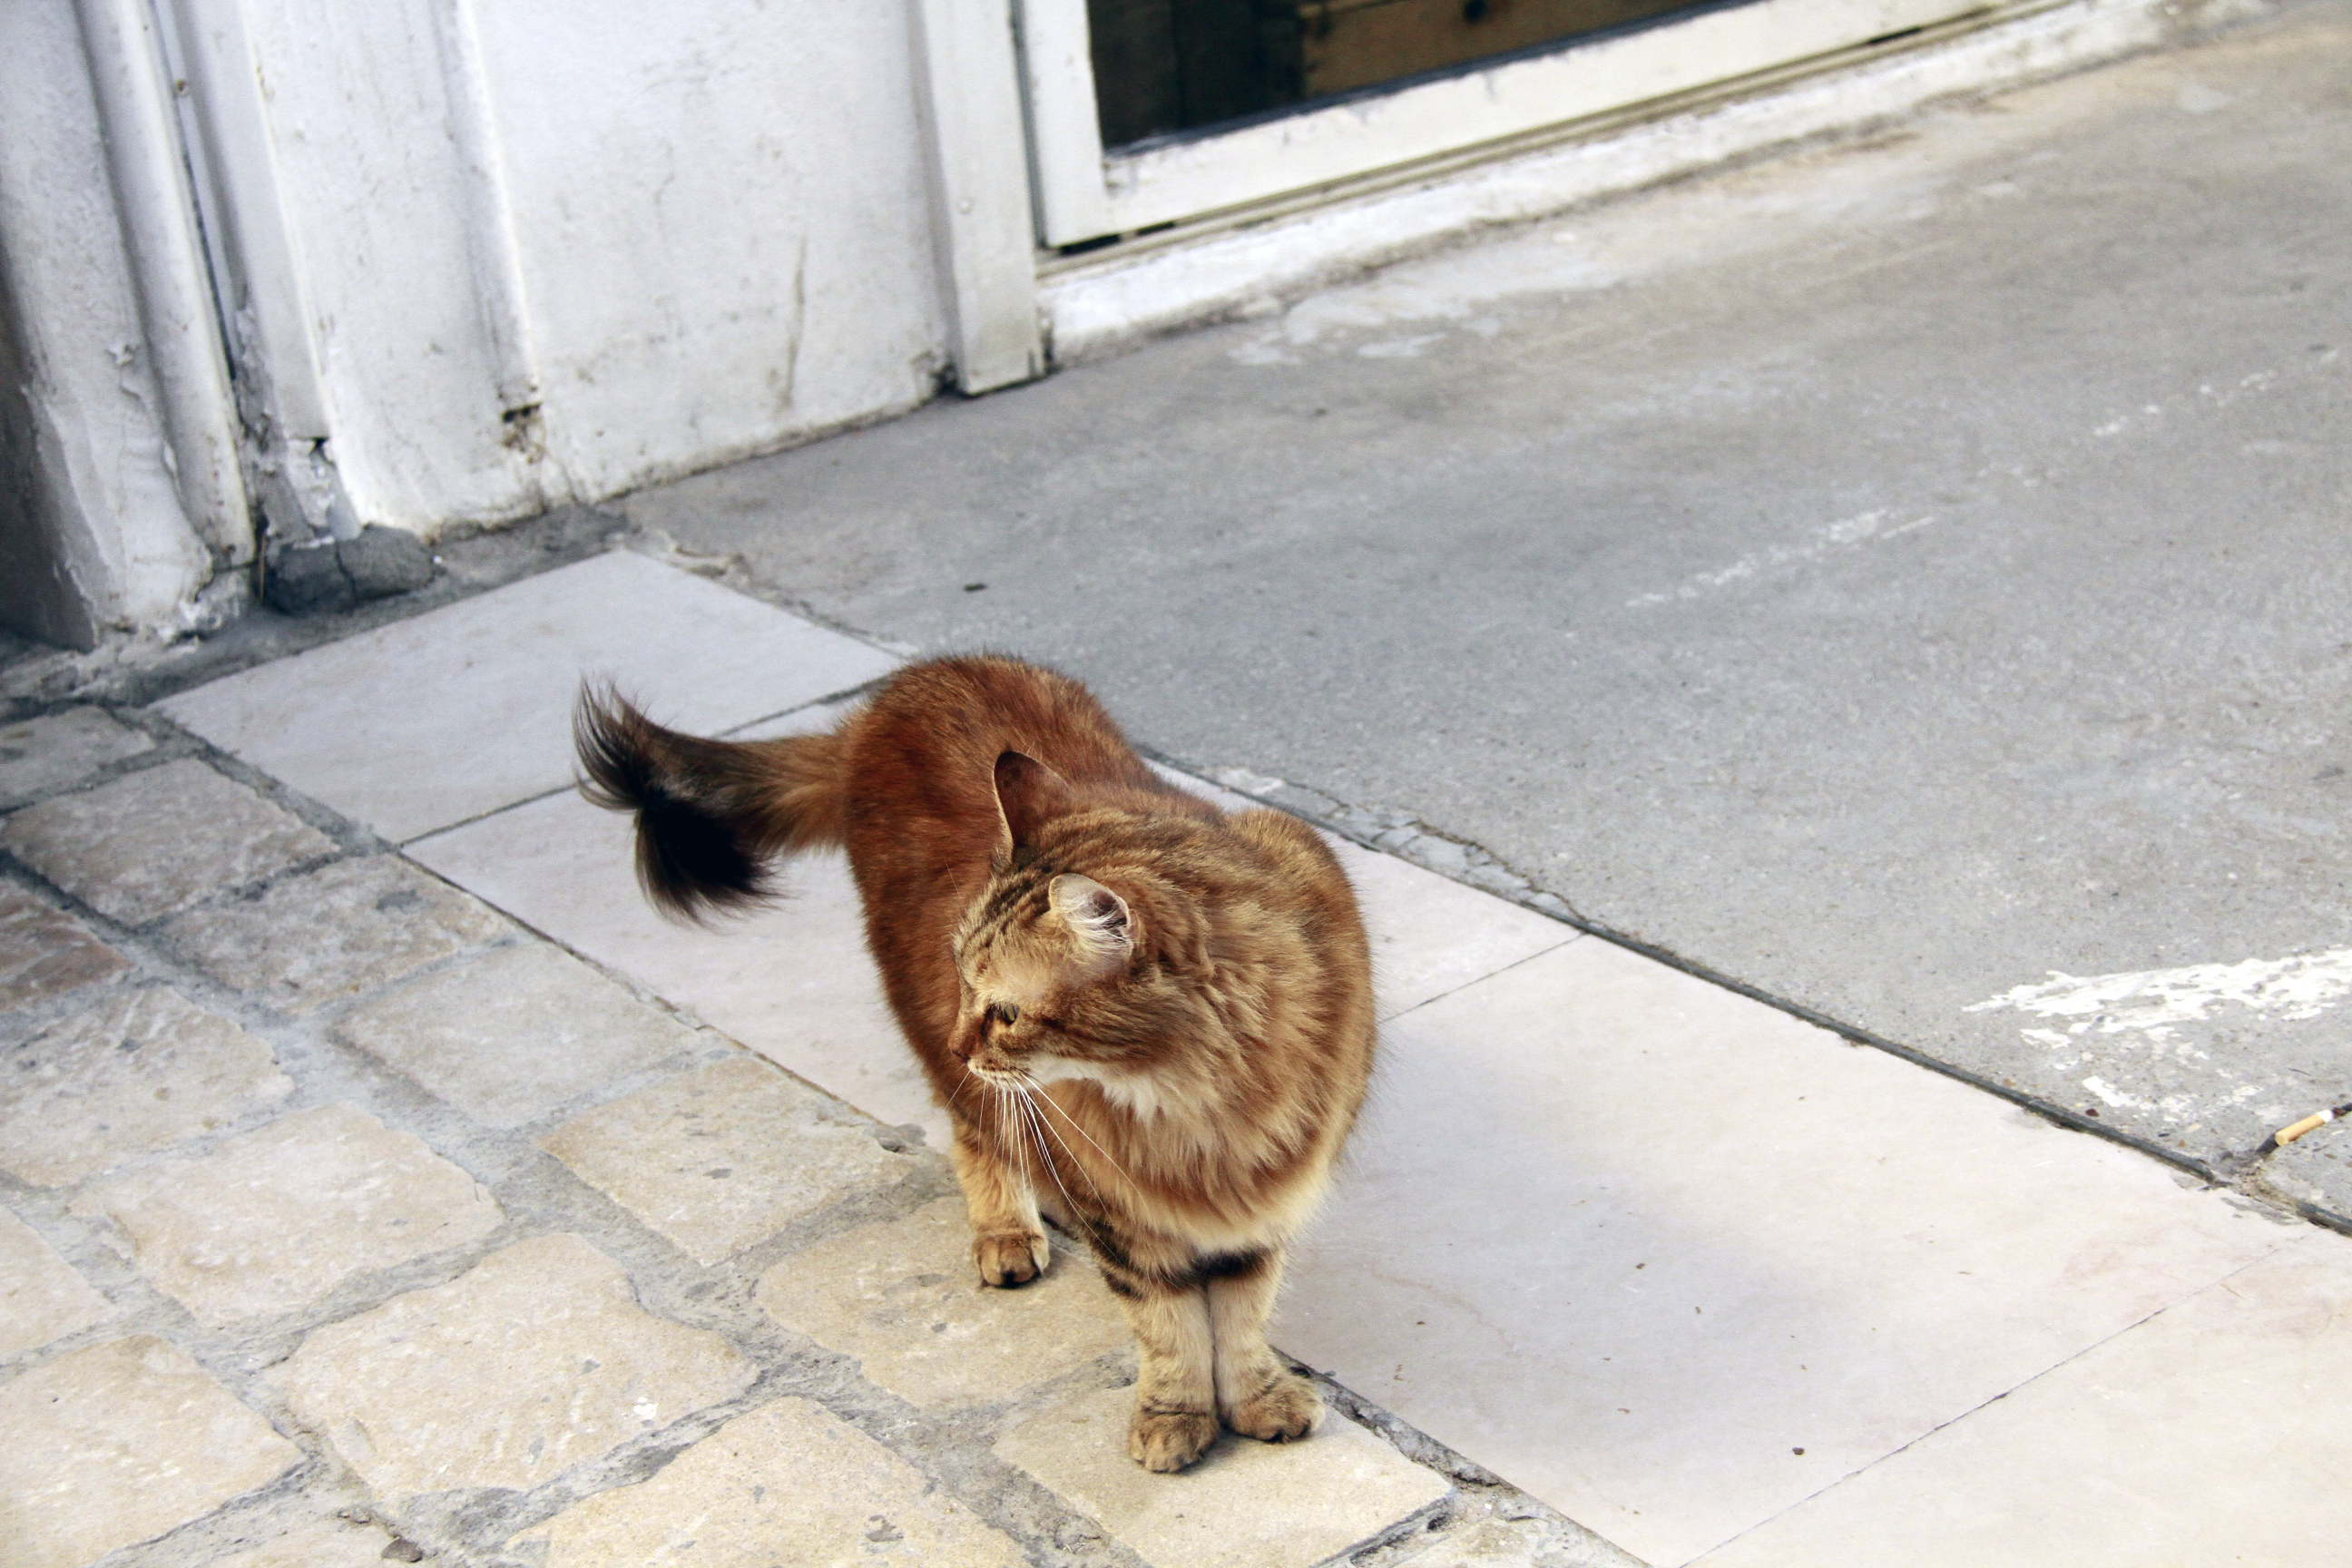
dog, france, europe, zoo, cat, mammal, vent, midi, vertebrate, provence, rue, chatte, camargue, saintesmariesdelamer, mermditerrane, animal shelter, street dog, dog like mammal, dog breed group